Albert Coates (musician)

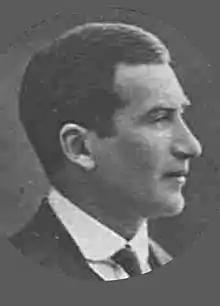
right profile photo of youngish white man, clean shaven, with full head of neat dark hair

Albert Coates (* 11 /23 April 1881 "[deviant: 1882]" – 11 December 1953) was an English conductor and composer. Born in Saint Petersburg, where his English father was a successful businessman, he studied in Russia, England and Germany, before beginning his career as a conductor in a series of German opera houses. He was a success in England conducting Wagner at the Royal Opera House, Covent Garden in 1914, and in 1919 was appointed chief conductor of the London Symphony Orchestra.